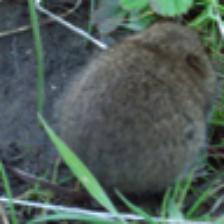
Label: NonHuman